Velipadinte Pusthakam

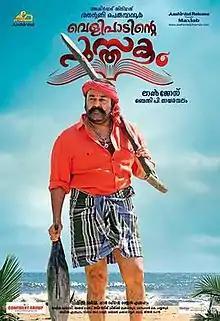
Theatrical release poster

Velipadinte Pusthakam is a 2017 Indian Malayalam-language action drama film directed by Lal Jose and written by Benny P. Nayarambalam. The film was produced by Antony Perumbavoor through Aashirvad Cinemas; it stars Mohanlal with Anoop Menon, Anna Rajan, Priyanka Nair, Siddique, Salim Kumar, Sanjeev M Pillai and Chemban Vinod Jose in supporting roles. Shaan Rahman composed the film's soundtrack and score.